St. James Park (Toronto)

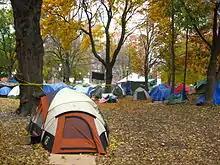
Tents in the park during Occupy Toronto, 2011

The park is bounded by the Cathedral Church of St. James to the west, Adelaide Street East to the north, Jarvis Street to the east, and King Street to the south. It is located across King Street from St. Lawrence Hall.